ICFO

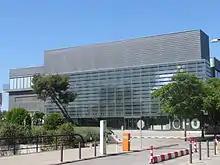

ICFO – The Institute of Photonic Sciences (in Catalan: "Institut de Ciències Fotòniques", in Spanish: "Instituto de Ciencias Fotónicas") is a research center devoted to the science and technology of light. Located in Castelldefels (Barcelona, Spain), ICFO was created in 2002 by the Government of Catalonia and the Technical University of Catalonia.